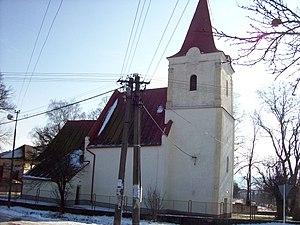
Raslavice, est un village de Slovaquie situé dans la région de Prešov et plus précisément dans le district de Bardejov.